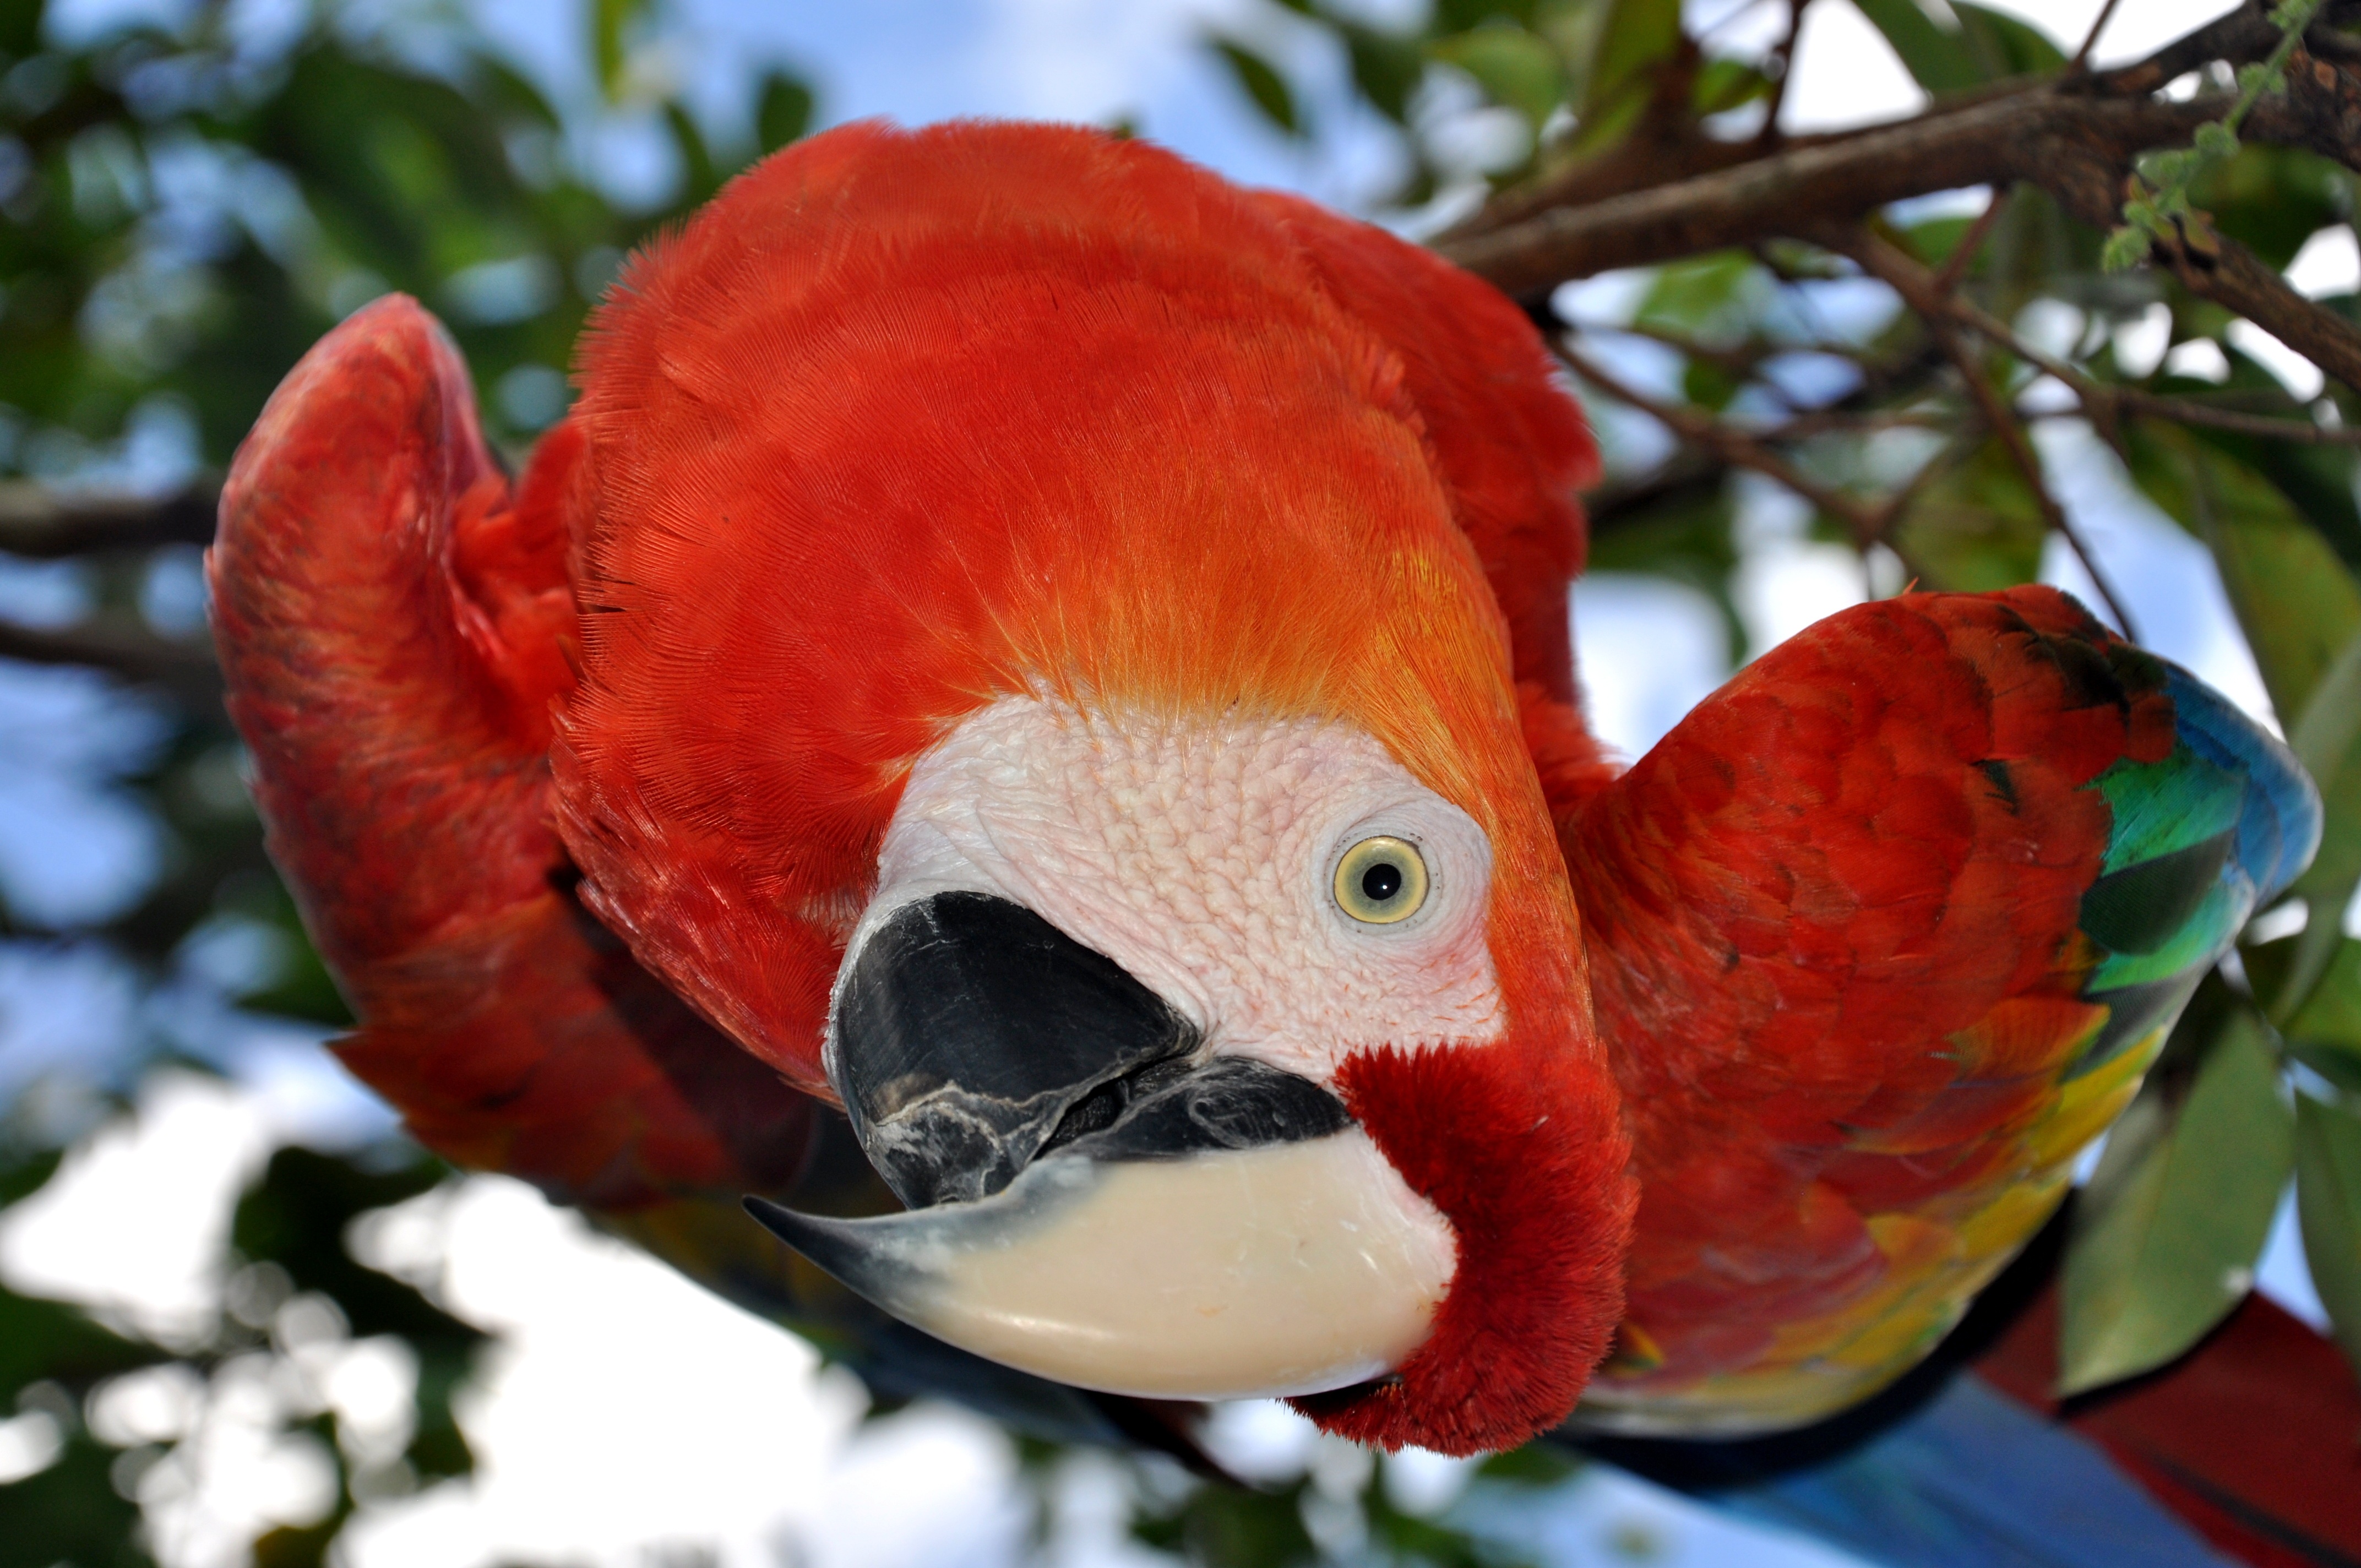
bird, flower, animal, red, beak, fauna, lorikeet, macaw, curiosity, vertebrate, parrot, venezuela, ara